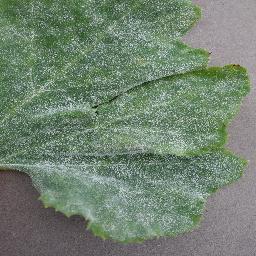
Label: Squash___Powdery_mildew